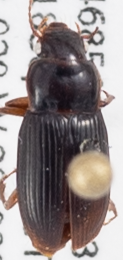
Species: Harpalus desertus
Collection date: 2019-09-18
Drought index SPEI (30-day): -0.26
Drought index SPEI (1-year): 0.454
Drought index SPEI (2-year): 0.8